Giacomo Torelli

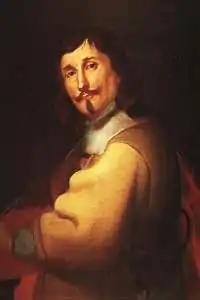
Portrait of Giacomo Torelli. Unknown author of the 17th century. Work exhibited at the civic museum of Fano

Giacomo Torelli (1 September 1608 – 17 June 1678) was an Italian stage designer, scenery painter, engineer, and architect. His work in stage design, particularly his designs of machinery for creating spectacular scenery changes and other special effects, was extensively engraved and hence survives as the most complete record of mid-seventeenth-century set design.